Ricky Schroder

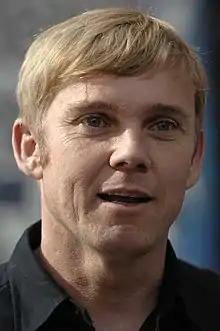
Schroder in 2008

Richard Bartlett Schroder (born April 13, 1970) is an American actor and filmmaker. As a child actor billed as Ricky Schroder he debuted in the film "The Champ" (1979), for which he became the youngest Golden Globe award recipient, and went on to become a child star on the sitcom "Silver Spoons" (1982–87). He has continued acting as an adult, usually billed as Rick Schroder, notably in the Western miniseries "Lonesome Dove" (1989) and on the police drama series "NYPD Blue" (1998–2001). He made his directorial debut with the film "Black Cloud" (2004) and has produced several films and television series, including the anthology film "Locker 13" and the war documentary "The Fighting Season."